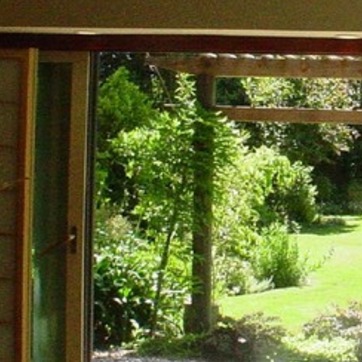
Material: foliage